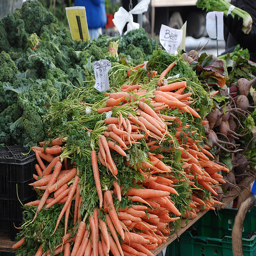
A crate that includes carrots, beets and broccoli.
 a bunch of carrots a lot of broccoli and some turnups
Fresh carrots and beets for sale on a table
Large bunches of carrots are displayed on a table.
tables willed with assorted veggies on sale, like carrots